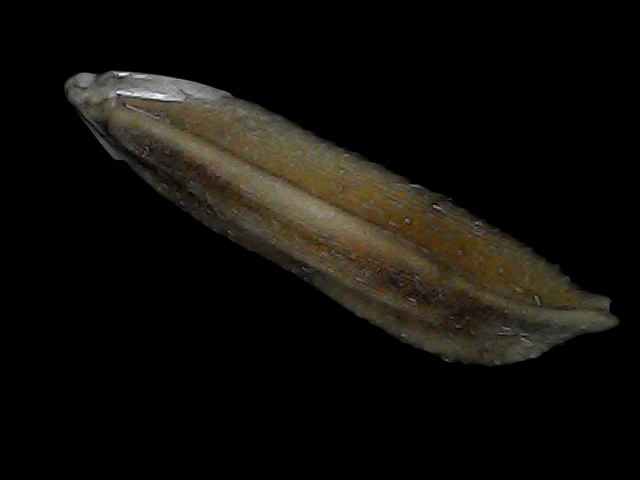
Rice variety: Bd87